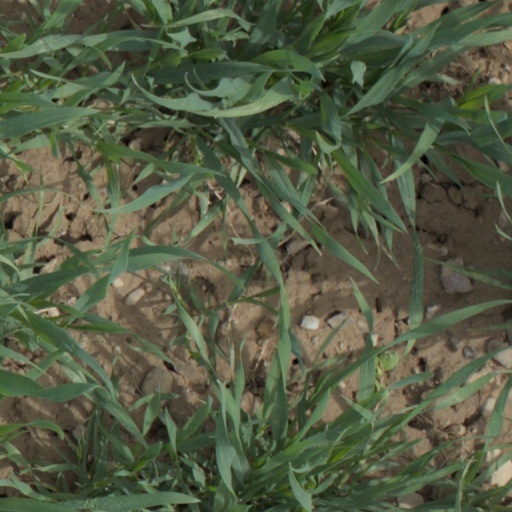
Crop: wheat